Dallas Taylor (drummer)

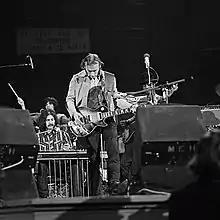
Dallas Taylor (background) playing drums in the band Manassas, with Al Perkins, Stephen Stills, and Fuzzy Samuel

Dallas Woodrow Taylor Jr. (April 7, 1948 – January 18, 2015) was an American session drummer who played drums on several rock albums in the 1960s and 1970s.